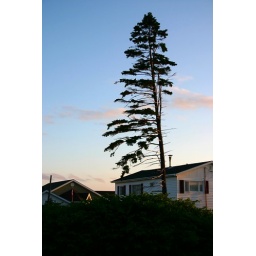
tree and house in new brunswick